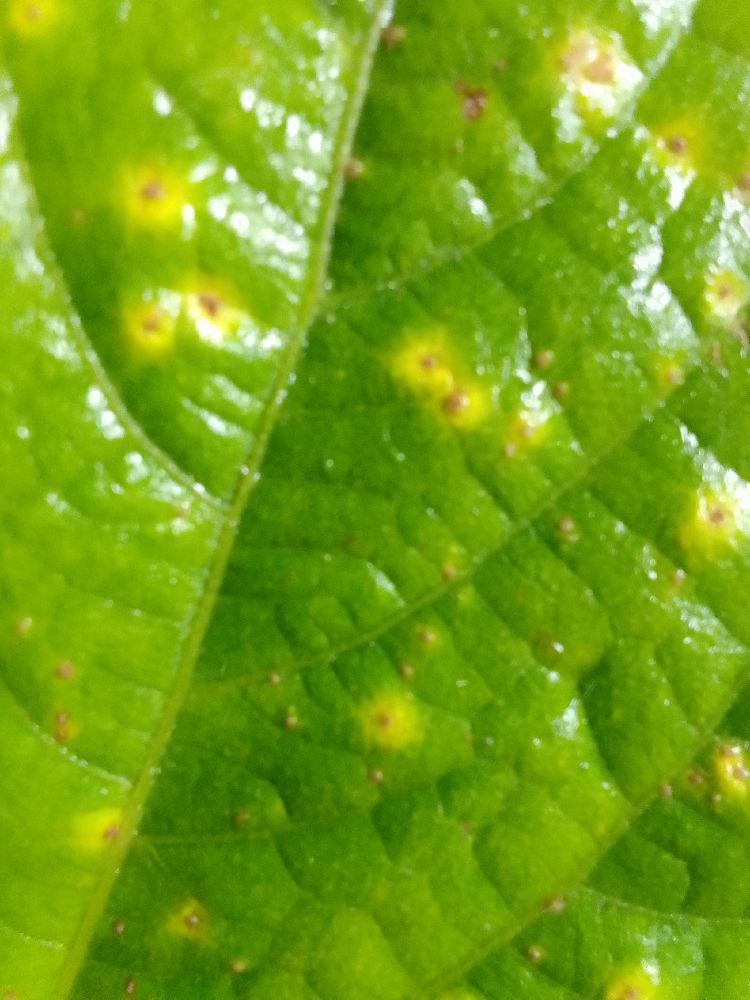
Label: rust